Vancomycin-resistant Staphylococcus aureus

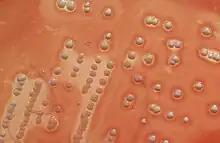
"S. aureus" blood agar

High-level vancomycin resistance in "S. aureus" has rarely been reported. "In vitro" and "in vivo" experiments reported in 1992 demonstrated that vancomycin resistance genes from "Enterococcus faecalis" could be transferred by gene transfer to "S. aureus", conferring high-level vancomycin resistance to "S. aureus". Until 2002 such a genetic transfer was not reported for wild "S. aureus" strains. In 2002, a VRSA strain ( or ) was isolated from a patient in Michigan. The isolate contained the "mecA" gene for methicillin resistance. Vancomycin MICs of the VRSA isolate were consistent with the VanA phenotype of "Enterococcus" species, and the presence of the "vanA" gene was confirmed by polymerase chain reaction. The DNA sequence of the VRSA "vanA" gene was identical to that of a vancomycin-resistant strain of "Enterococcus faecalis" recovered from the same catheter tip. The "vanA" gene was later found to be encoded within a transposon located on a plasmid carried by the VRSA isolate. This transposon, Tn"1546", confers "vanA"-type vancomycin resistance in enterococci.